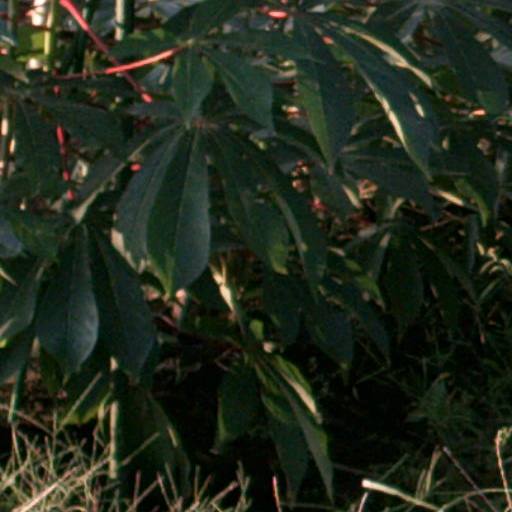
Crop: cassava